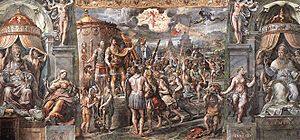
Slagmaleri
Raphaels Konstantins-Slaget
Slagmaleri eller bataljemaleri er en malerisk fremstilling af slag og krigsbegivenheder, enten af slaget i dets helhed, dets masseudfoldelse på en situationsplan, eller enkelttildragelser, der kan indordnes både under historie- og genremaleriet, en gren af det; i øvrigt er grænserne her selvfølgelig ganske vage; hvor slagmaleriet går over i en skildring af soldaterlivet, dets episoder i fred og krig, er det genremaleri.